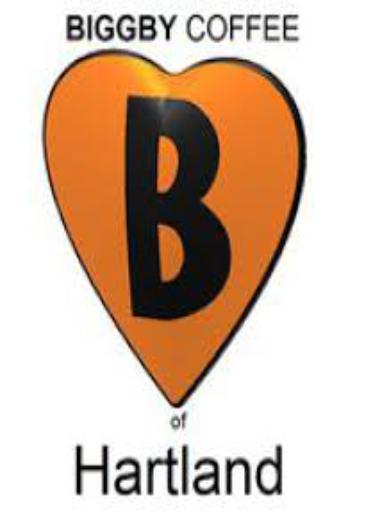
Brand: Biggby Coffee
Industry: Food